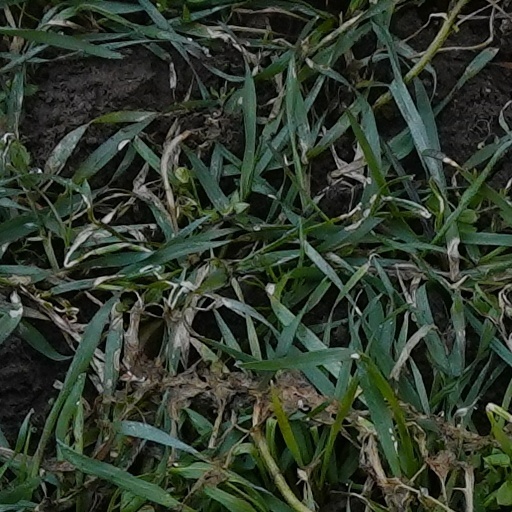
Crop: wheat